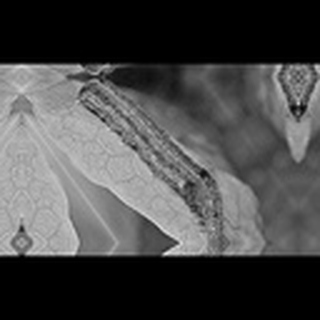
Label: cotton_army_worm